Oregon Track Club

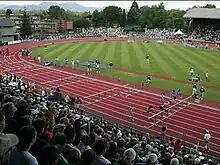
Hayward Field in Eugene, Oregon

The general part of the OTC is the largest subgroup in the OTC. It is made up of athletes under the age of 30 who pursue running for enjoyment. Many of these runners had no or little NCAA running experience, but are still running every day and competing in organized meets because of the passion they exhibit for the sport. These members of the OTC have helped increase popularity in Track and Field in the United States. They also helped design Hayward Field and hosted major meets such as the 2008 US Olympic Trials.